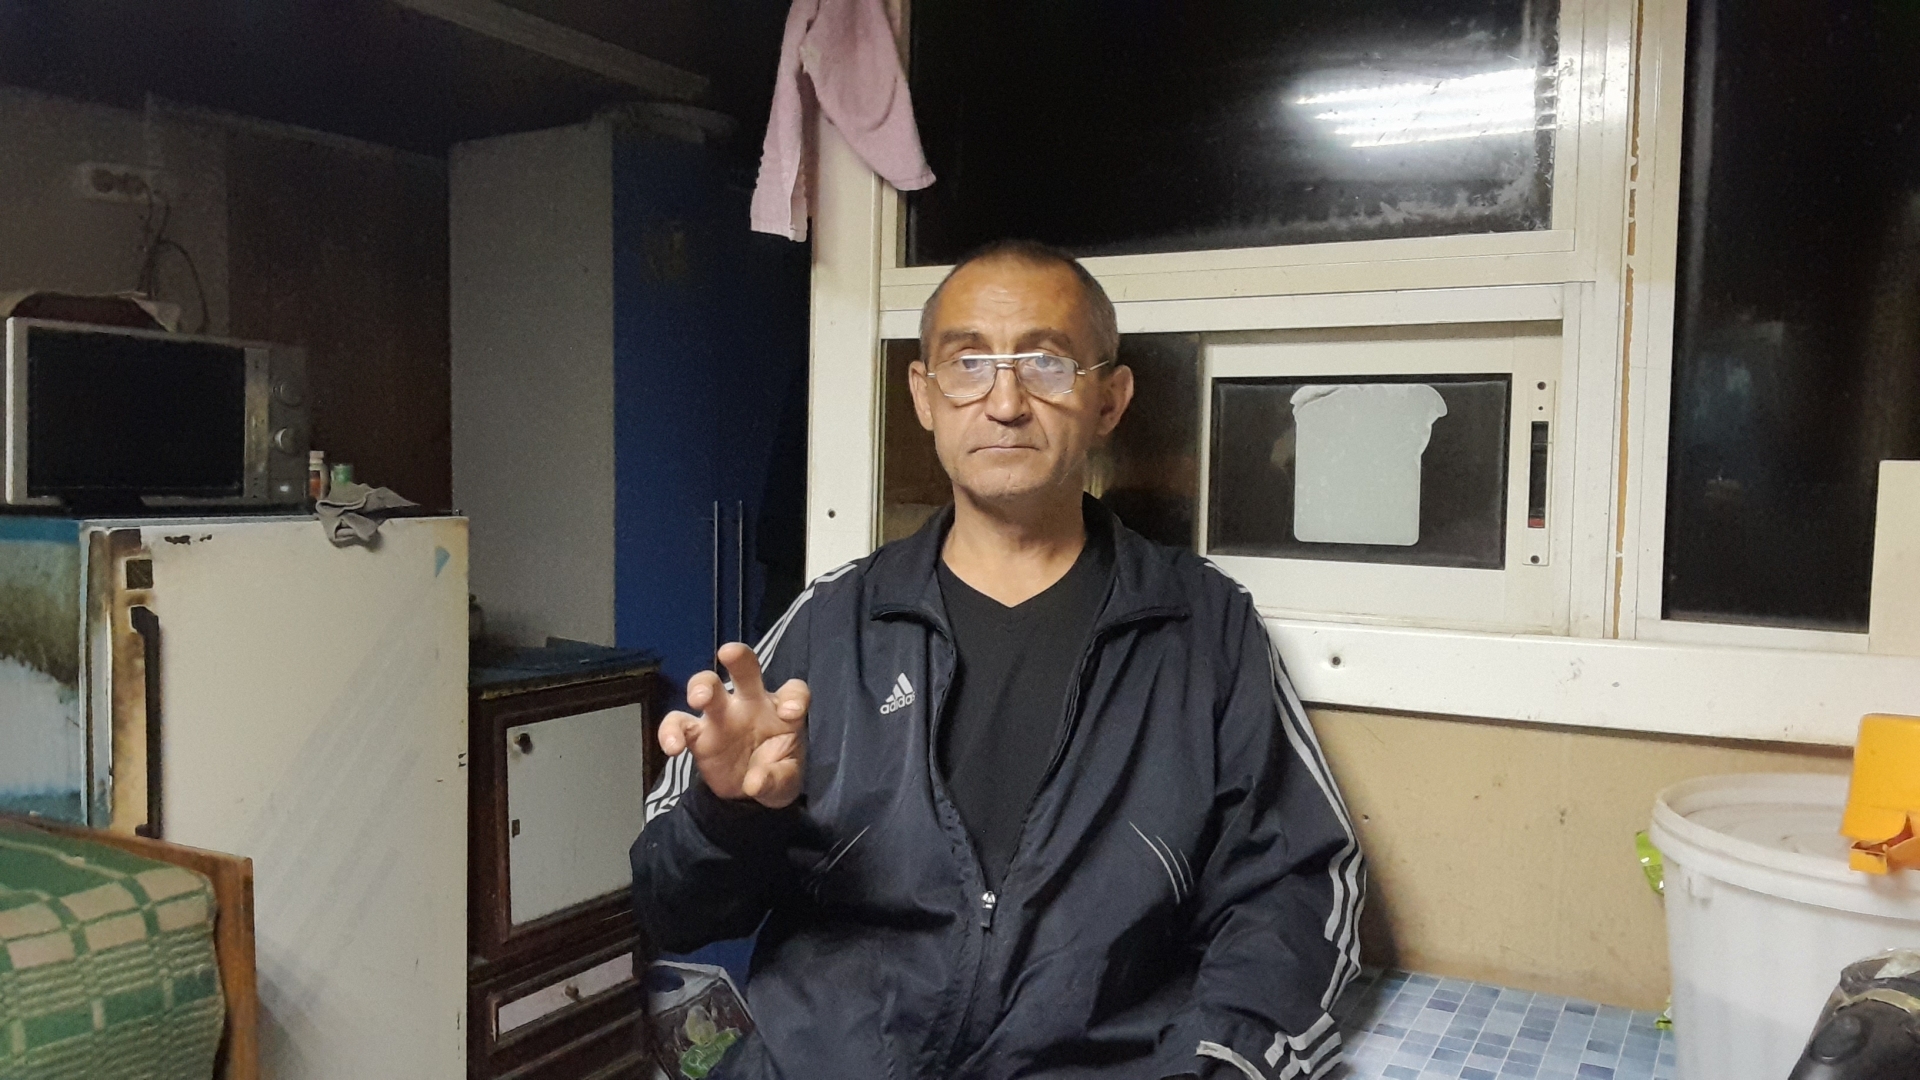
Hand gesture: grabbing